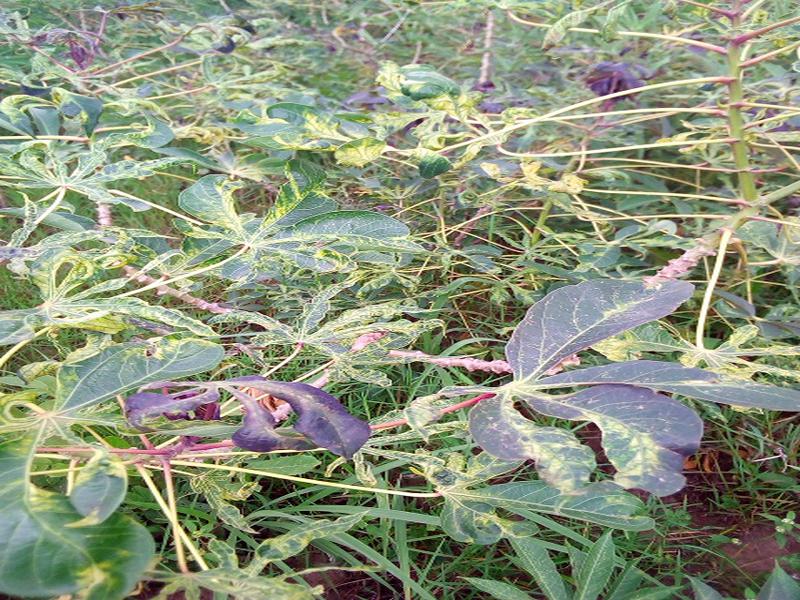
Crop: cassava
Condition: mosaic_disease